Justin Knox

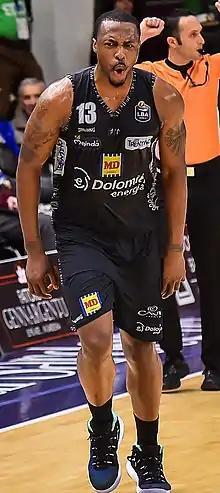
Knox in January 2020

Justin H. Knox (born January 13, 1989) is an American professional basketball player for Ulsan Hyundai Mobis Phoebus of the Korean Basketball League (KBL). He played for the men's basketball teams at the University of Alabama and University of North Carolina. Knox, at , plays the position of power forward. He has a wife Rachel Knox, son, Carter, and, a daughter, Aleaha.